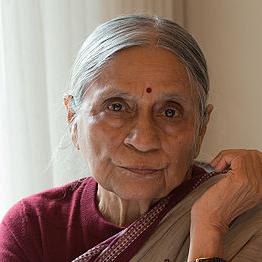
Age: 79